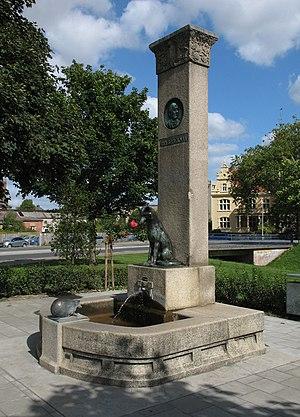
Wilhelm Wandschneider, né le 6 juin 1866 et mort le 23 septembre 1942 à Plau am See est un sculpteur allemand.